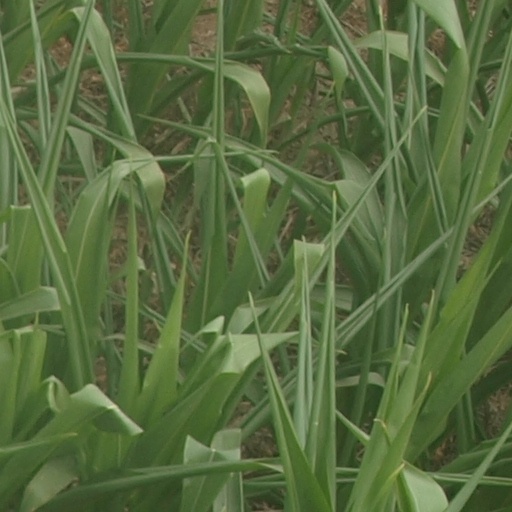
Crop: maize; corn